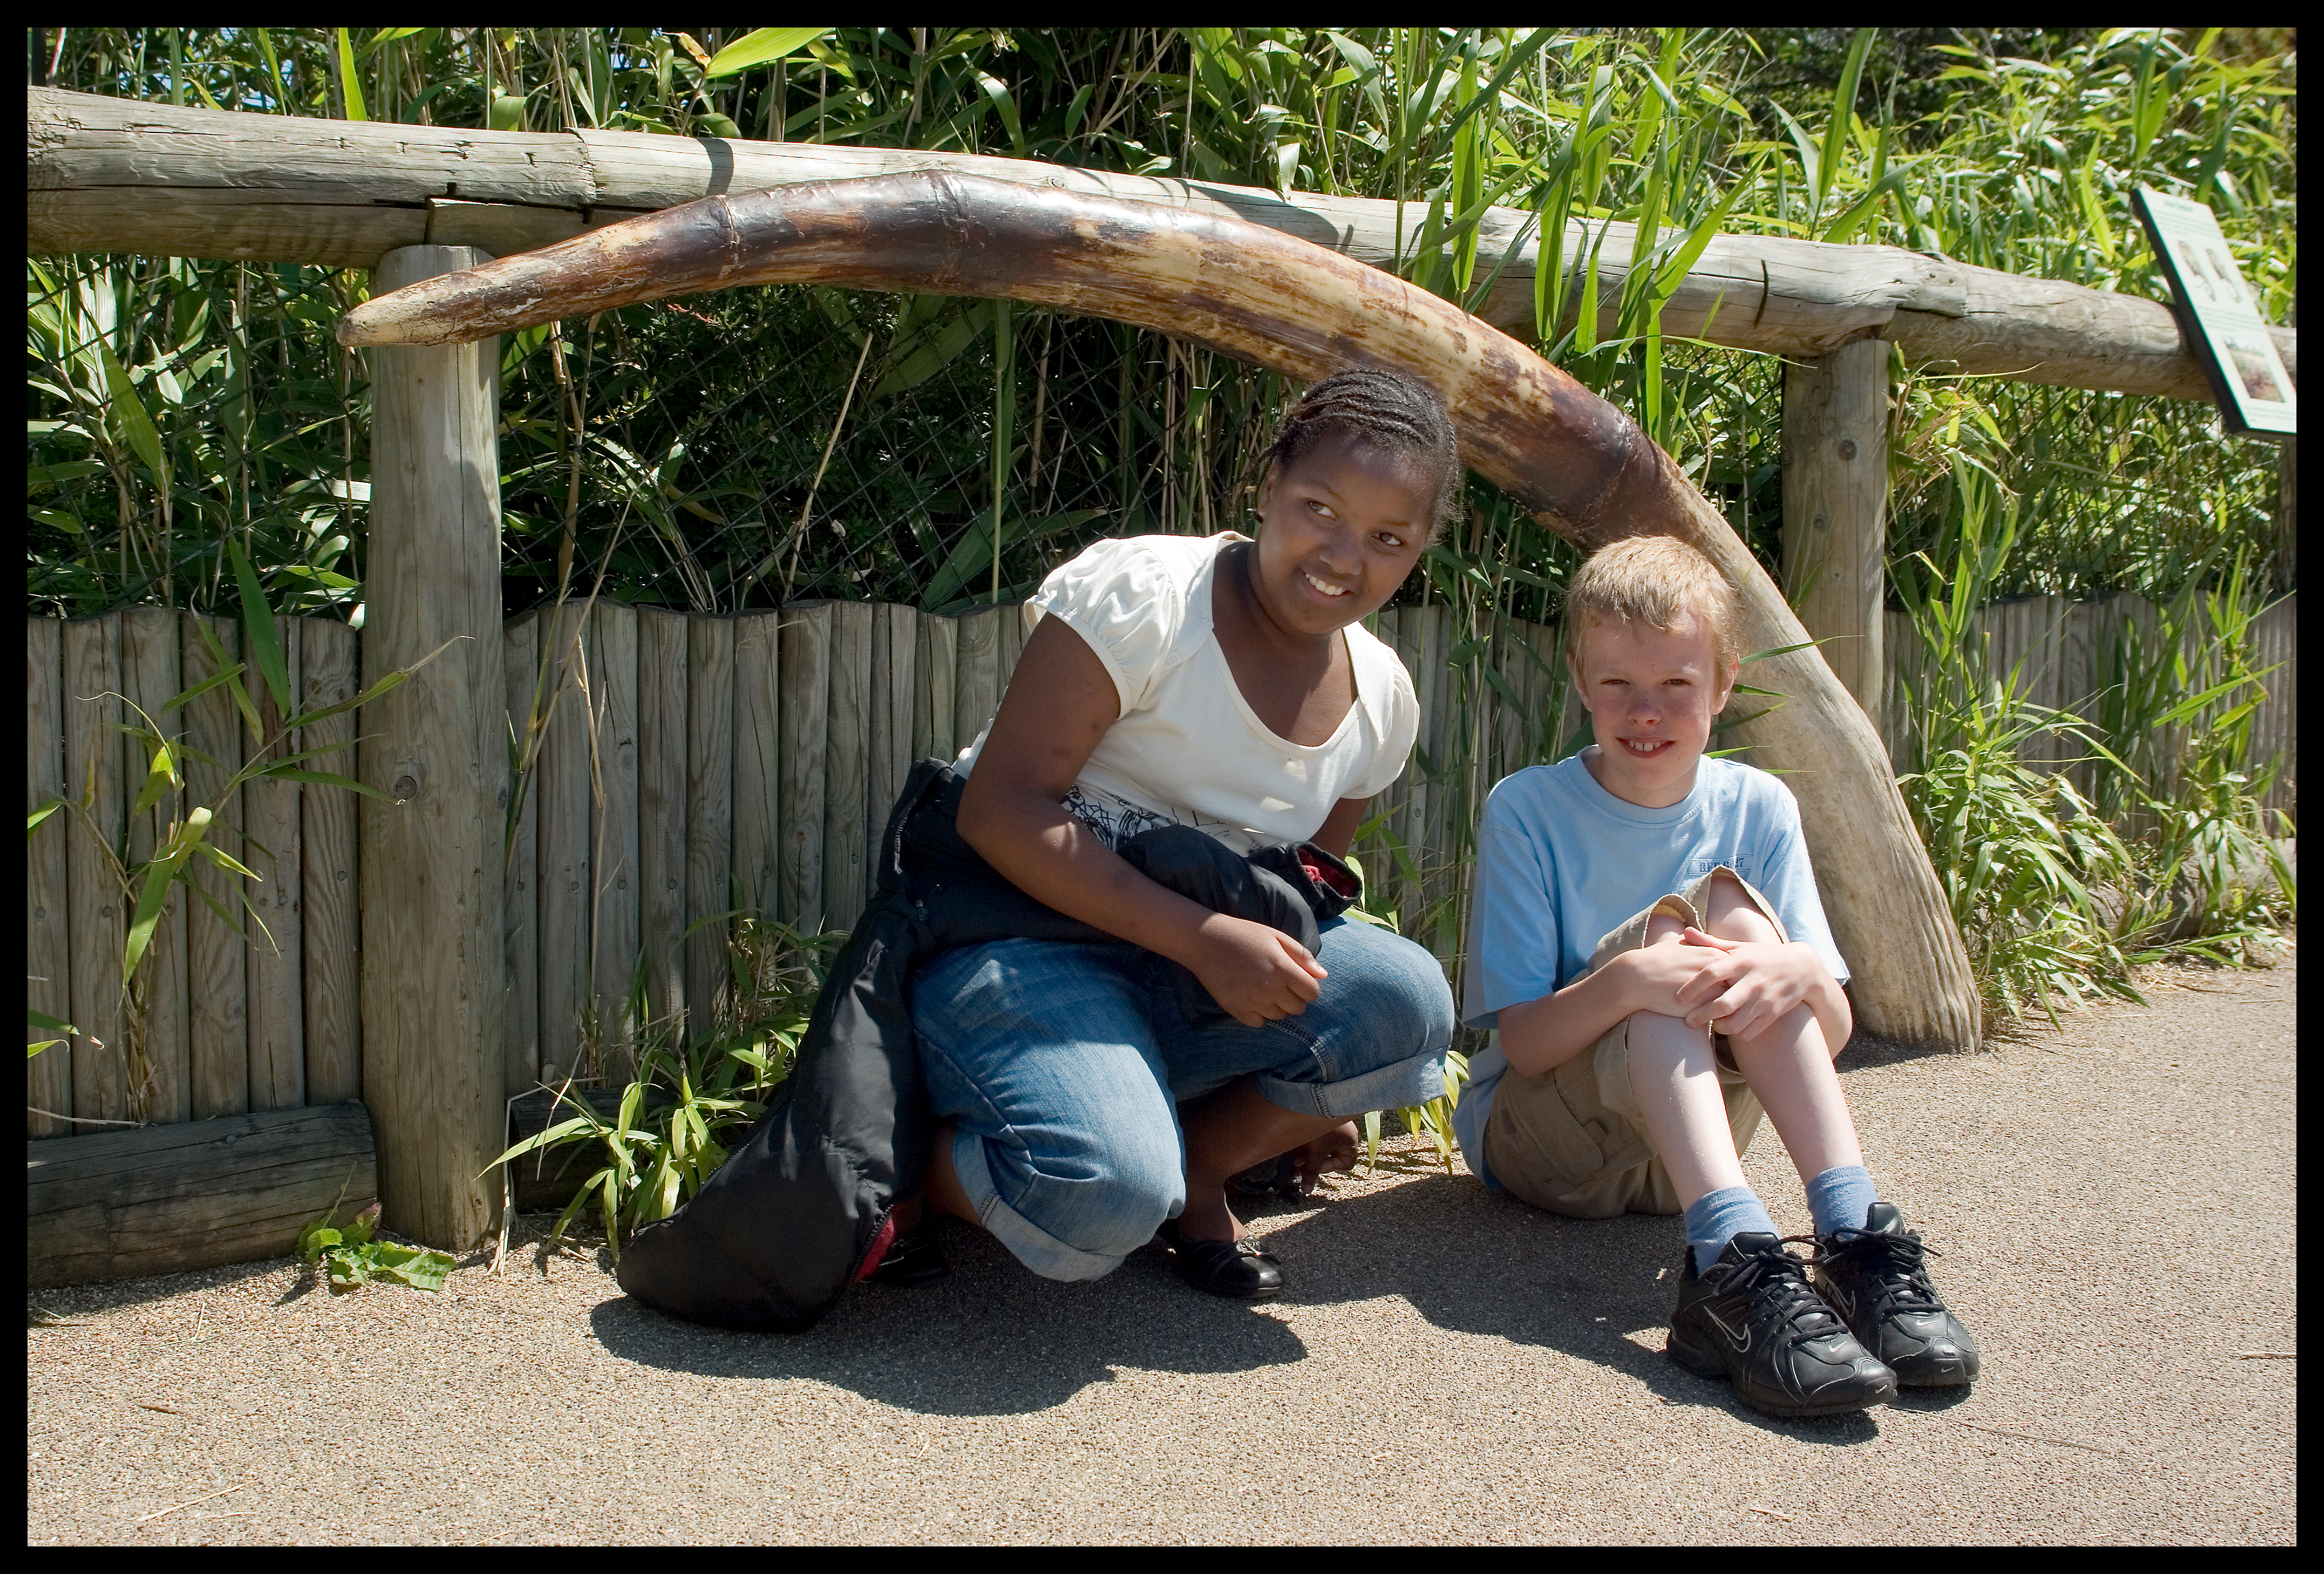
people, play, zoo, sitting, child, chester, playground, animals, human positions